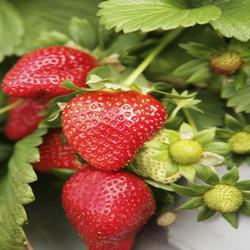
Label: Strawberry